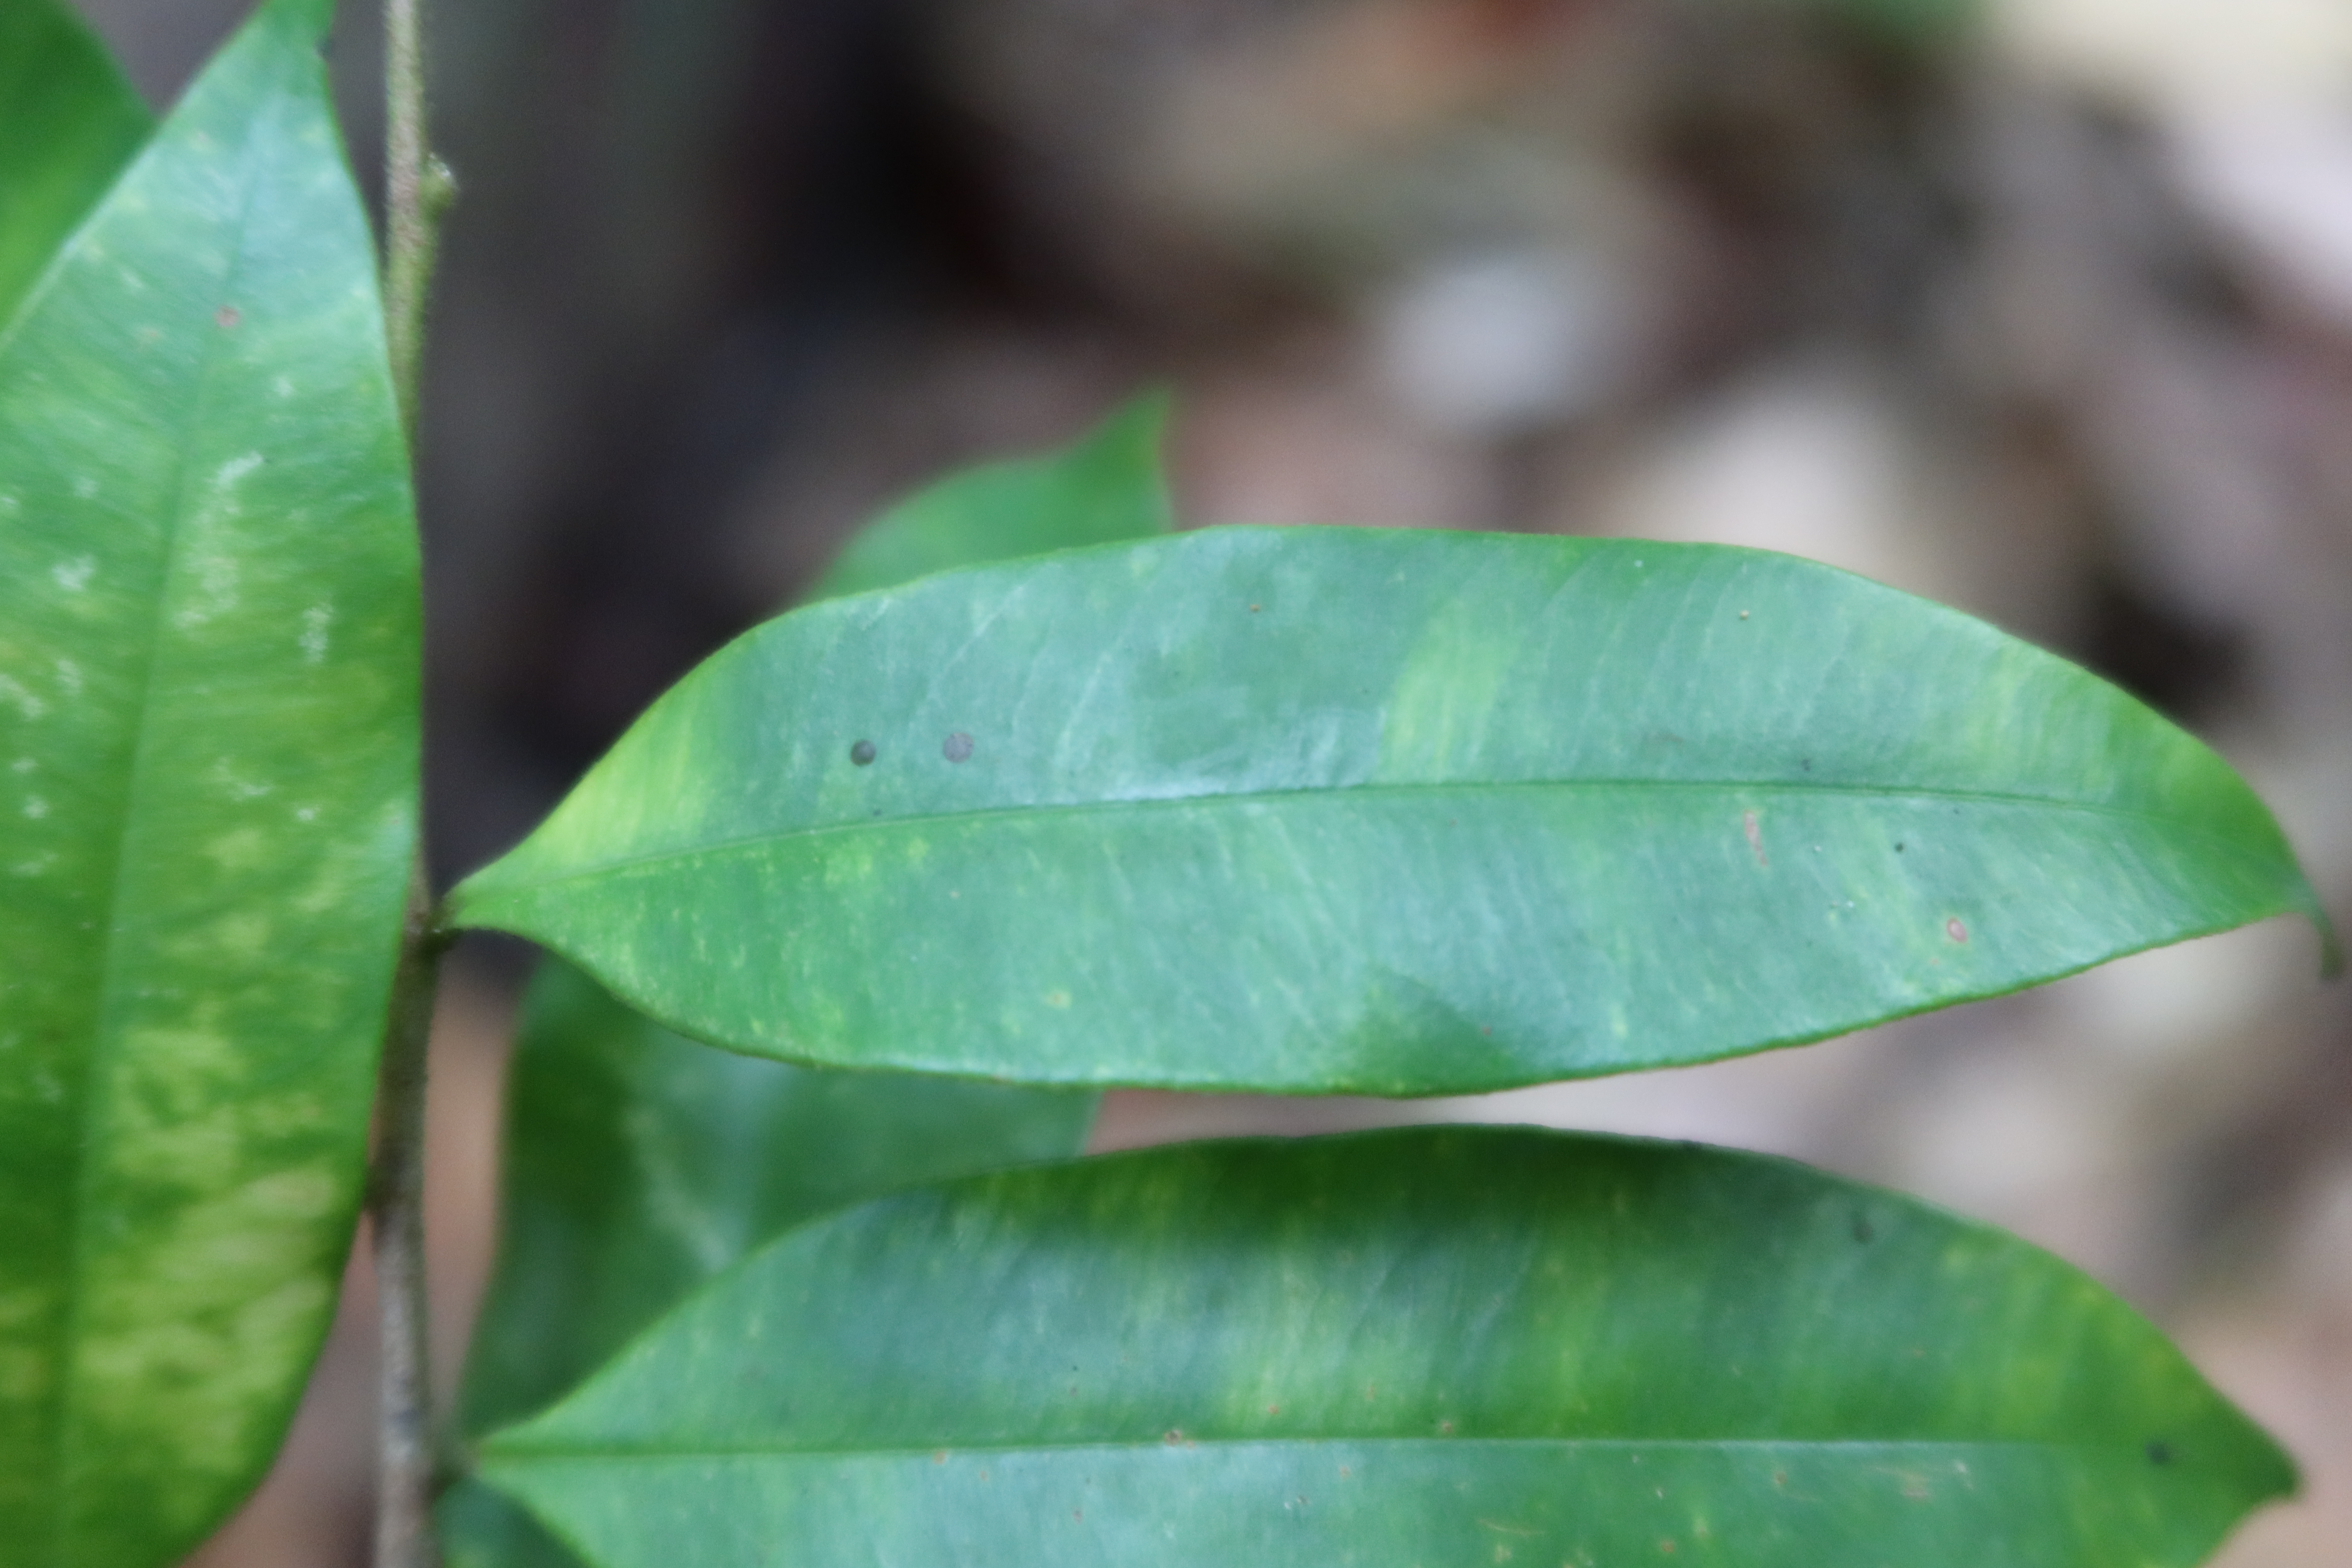
Label: Downy mildew